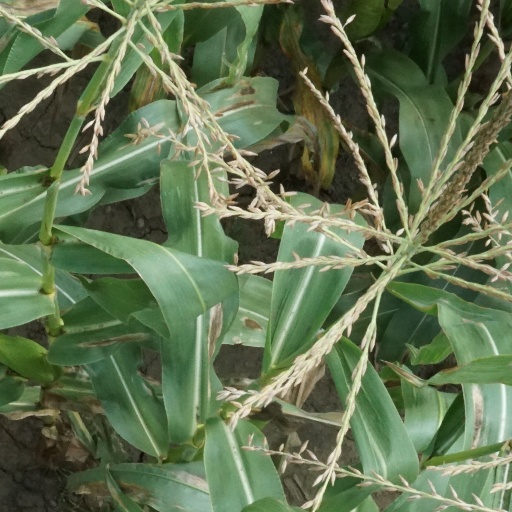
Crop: maize; corn